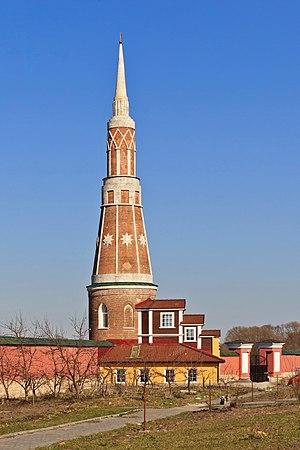
Le style pseudo-gothique russe, ou faux-gothique ou gothique russe ou encore néo-gothique russe est un courant préromantique dans l'architecture russe à l'époque de Catherine II, basé sur un mélange d'éléments de l'architecture gothique, du baroque de Moscou et de l'art grotesque. Après le mort de Catherine II, le développement du gothique russe s'est produit en parallèle avec celui du néo-gothique dans l'architecture de l'Europe occidentale, mais tout en restant différent de ce dernier aux traits authentiquement médiéval.